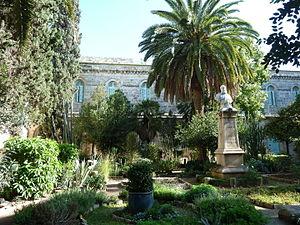
Vieille ville de Jérusalem, Eglise Sainte-Anne, jardin avec un buste du cardinal Charles Lavigerie qui avait ouvert en janvier 1882 près de Sainte-Anne une «
Charles Martial Lavigerie, qui signe parfois Charles Allemand-Lavigerie, né le 31 octobre 1825 à Huire, en Saint-Esprit et mort le 26 novembre 1892 à Alger, est un prélat français.